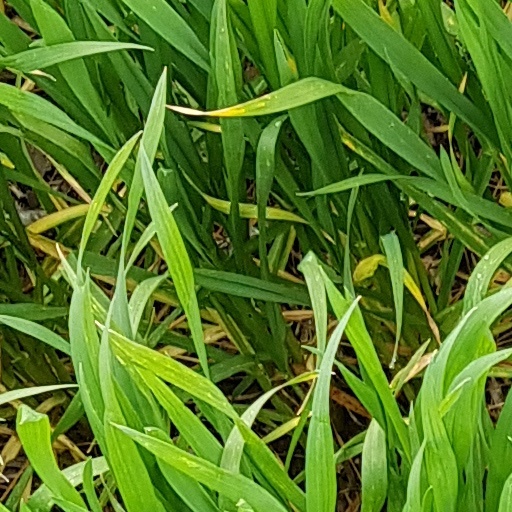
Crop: wheat